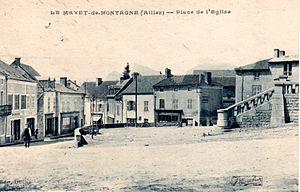
Vue de la place de l'église du Mayet de Montagne
Le Mayet-de-Montagne est une commune française, située dans le département de l'Allier en région Auvergne-Rhône-Alpes.